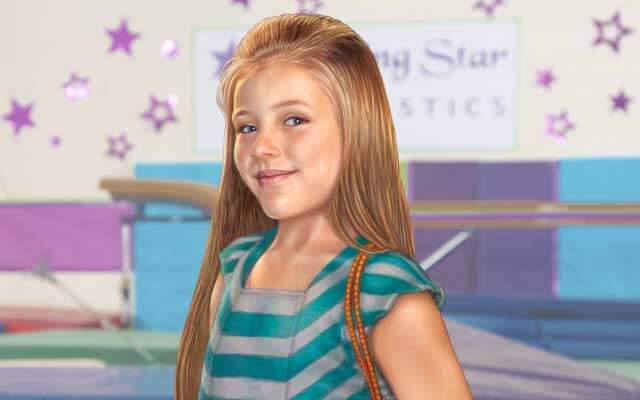
Gender: women